Ginger Rogers filmography

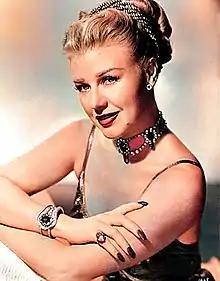

The Ginger Rogers filmography lists the film appearances of American actress Ginger Rogers, as well as her television, stage, and radio credits. Rogers's career spanned fifty-seven years, from 1930 to 1987.